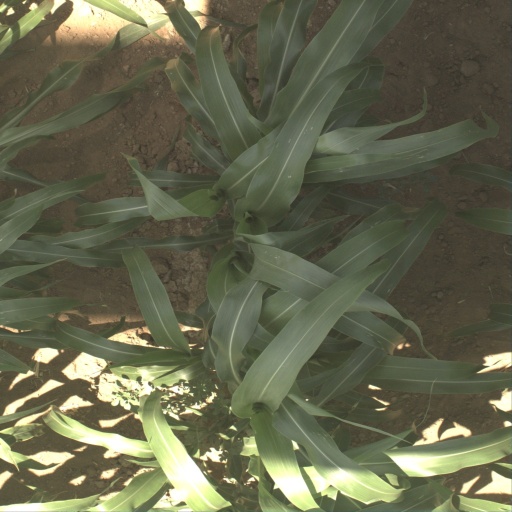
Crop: sorghum